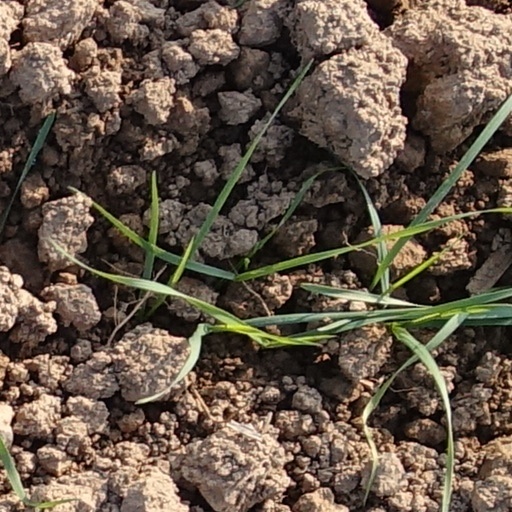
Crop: wheat